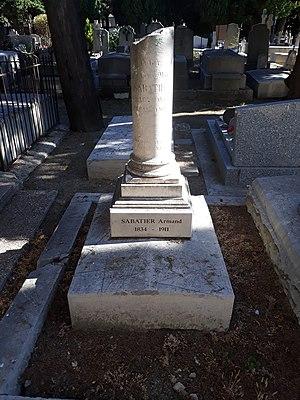
Charles Paul Dieudonné Armand Sabatier, né le 13 janvier 1834 à Ganges et mort le 22 décembre 1910 à Montpellier, est un médecin et zoologiste français. Il est professeur de médecine à l'université de Montpellier, doyen de la faculté des sciences et créateur du laboratoire de zoologie marine de Sète.